Aalborg

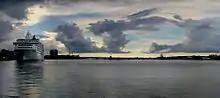
A cruise ship in Port of Aalborg

The city's main train station, Aalborg Railway Station, is on John F. Kennedys Plads. It opened in 1869, when the Aalborg to Randers railway line was inaugurated. The original station building was designed by N.P.C. Holsøe while the present building, which opened in 1902, was designed by Thomas Arboe. Aalborg Railway Station is operated by Banedanmark and the railway companies DSB and Nordjyske Jernbaner. Other rail stations in Aalborg are Skalborg Station, Aalborg Vestby Station and Lindholm Station. There are regular bus services covering the inner city as well as the wider urban area.